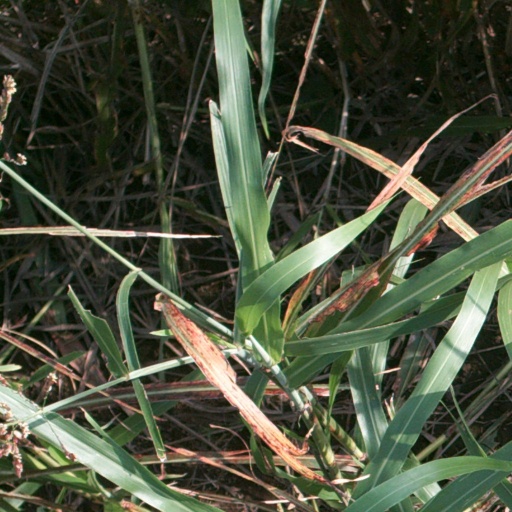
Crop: sorghum